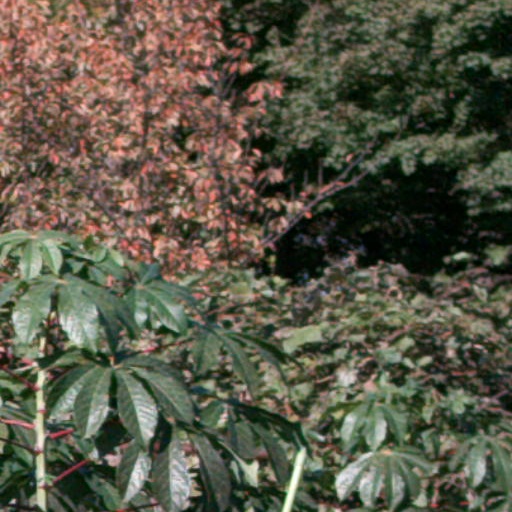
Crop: cassava